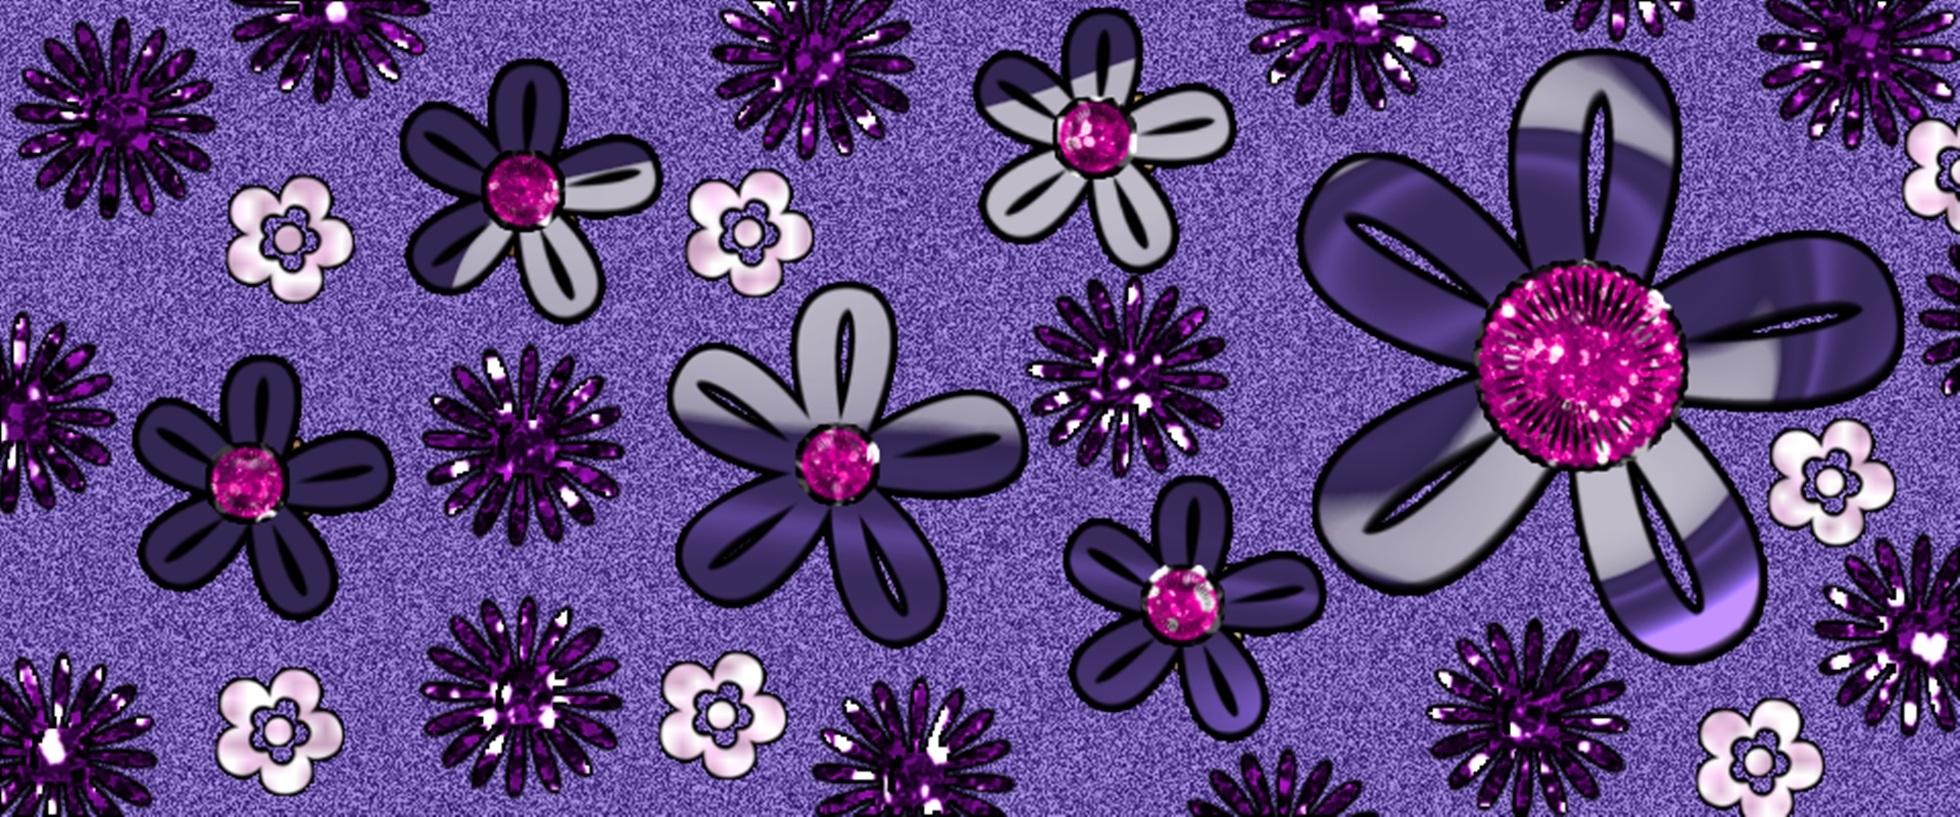
flower, purple, petal, floral, pattern, insect, butterfly, circle, invertebrate, glitter, font, background, illustration, design, violet